AEK-971

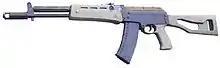
Early prototype model of the AEK-971

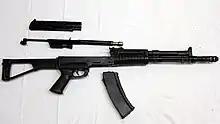
AEK-971 stripped down to its major components

The AEK-971 is based on previous AK-type rifles in internal design and layout, but features a Balanced Automatics Recoil System (BARS) that enhances the traditional Kalashnikov long stroke gas piston operating system by reducing the negative effects of recoil. Balanced recoil systems were previously applied in the AO-38 and AL-7 experimental assault rifles and in the AK-107, AK-108 and AK-109. BARS works by shifting mass toward the muzzle of the rifle as the bolt and bolt carrier recoil rearward by way of a counter-weight that negates the impulse of the gas piston and bolt carrier, resulting in more controllable automatic fire. For the AEK-971 automatic firing accuracy is improved by 15-20% in comparison with the AK-74M.